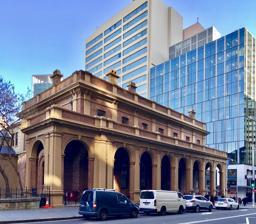
Building: Greenway Wing (Supreme Court of New South Wales)
Country: Australia
Year built: 1828
Heritage-listed courthouse in Sydney, Australia This article is about the building. For the court, see Supreme Court of New South Wales . Greenway Wing ( Supreme Court of New South Wales ) Greenway Wing on King Street Location Corner of King and Elizabeth , Sydney, City of Sydney , New South Wales , Australia Coordinates 33°52′11″S 151°12′38″E / 33.8698°S 151.2106°E / -33.8698; 151.2106 Built 1820–1828 Architect Francis Greenway Standish Lawrence Harris James Barnet Architectural style(s) Old Colonial Georgian (Greenway designs) Victorian Italianate (Barnet additions) Owner Department of Justice and Attorney General New South Wales Heritage Register Official name Sydney Supreme Court House (Old Court House); Old Court House Type State heritage (built) Designated 2 April 1999 Reference no. 800 Type Courthouse Category Law Enforcement Location in the Sydney central business district Show map of Sydney Greenway Wing (Supreme Court of New South Wales) (Australia) Show map of Australia The Greenway Wing of the Supreme Court of New South Wales is a heritage-listed courthouse located at the junction of King and Elizabeth Streets, in the Sydney central business district , in the City of Sydney local government area of New South Wales , Australia. It was designed by Francis Greenway , Standish Lawrence Harris , and James Barnet and built from 1820 to 1828. It is also known as Sydney Supreme Court House (Old Court House) and Old Court House . The property is owned by the Department of Justice and Attorney General , departments of the Government of New South Wales . It was added to the New South Wales State Heritage Register on 2 April 1999. History View north-east along Elizabeth Street of the Greenway / Harris -designed courthouse with St James' Church pictured right ( John Rae , 1842). The original Old Supreme Court House was designed by the colonial architect Francis Greenway under Governor Macquarie . Designed in 1819 and building began in 1820, Greenway was dismissed before the building was completed in 1828. The building was occupied by the Supreme Court in 1827. Additions were designed by Barnet in the 1860s. This building forms part of the centre axial group designed by Greenway with the Hyde Park Barracks and St James' Church that cover a historical period from 1801 to 1826, and 1851 to 1875. Description The Old Supreme Court building is a two-storey rectangular building which consists of the original Georgian building with an additional loggia and cornice added in 1868 which gives the building a Victorian Italianate appearance evident in the arched colonnade and raised parapet concealing the roof. Original Greenway elements include windows, fine detail, recessed wall panels, arches, cedar joinery, staircase and cupola . This wing along with the Old Registry and Banco Rd Court from the Supreme Court Group. Other accommodation include Sheriffs office, legal rooms, judges chambers, library/conference rooms, chief executive offices, toilets. The Old Supreme Court is constructed in face sandstock brick with rendered moulded details and slate roofing. The exterior materials include brick and render, with slate roofing. The building is in a good condition. Major additions designed by Barnet include the loggia, later timber additions. Close up of the building's arches Exterior arches One of the numerous courtrooms One of the numerous courtrooms One of the numerous courtooms Library/conference room Heritage listing As at 30 June 2011, the Greenway Wing Old Supreme Court building is located at the corner of Elizabeth and King Streets has historic significance as one of the three remaining Greenway designed buildings in the immediate area, the others are the Hyde Park Barracks and St James' Church. The building has aesthetic significance as a design of Australia's first trained architect, Francis Greenway, and as a fine rare and largely intact, if modified, example of the Old Colonial Georgian style as used in a judicial building. The building as historic and social significance as part of the early colonial legal system and as part of Macquarie's vision for Sydney. The site is significant as the location chosen for Macquarie's first Georgian public School which was apparently modified during construction to accommodate the Supreme Court. Representative of the style as used in a courthouse building and representative of the importance given to judicial buildings in the early days of the colony. There are substantial later additions by James Barnet . It is prominently sited and forms a major part of the Court group in Queen's Square and part of the earliest civic group with the Hyde Park Barracks and St James' Church. Sydney Supreme Court House was listed on the New South Wales State Heritage Register on 2 April 1999. See also Law portal Architecture portal Australian non-residential architectural styles Banco Road Court (Supreme Court of New South Wales) Old Registry Wing (Supreme Court of New South Wales) References